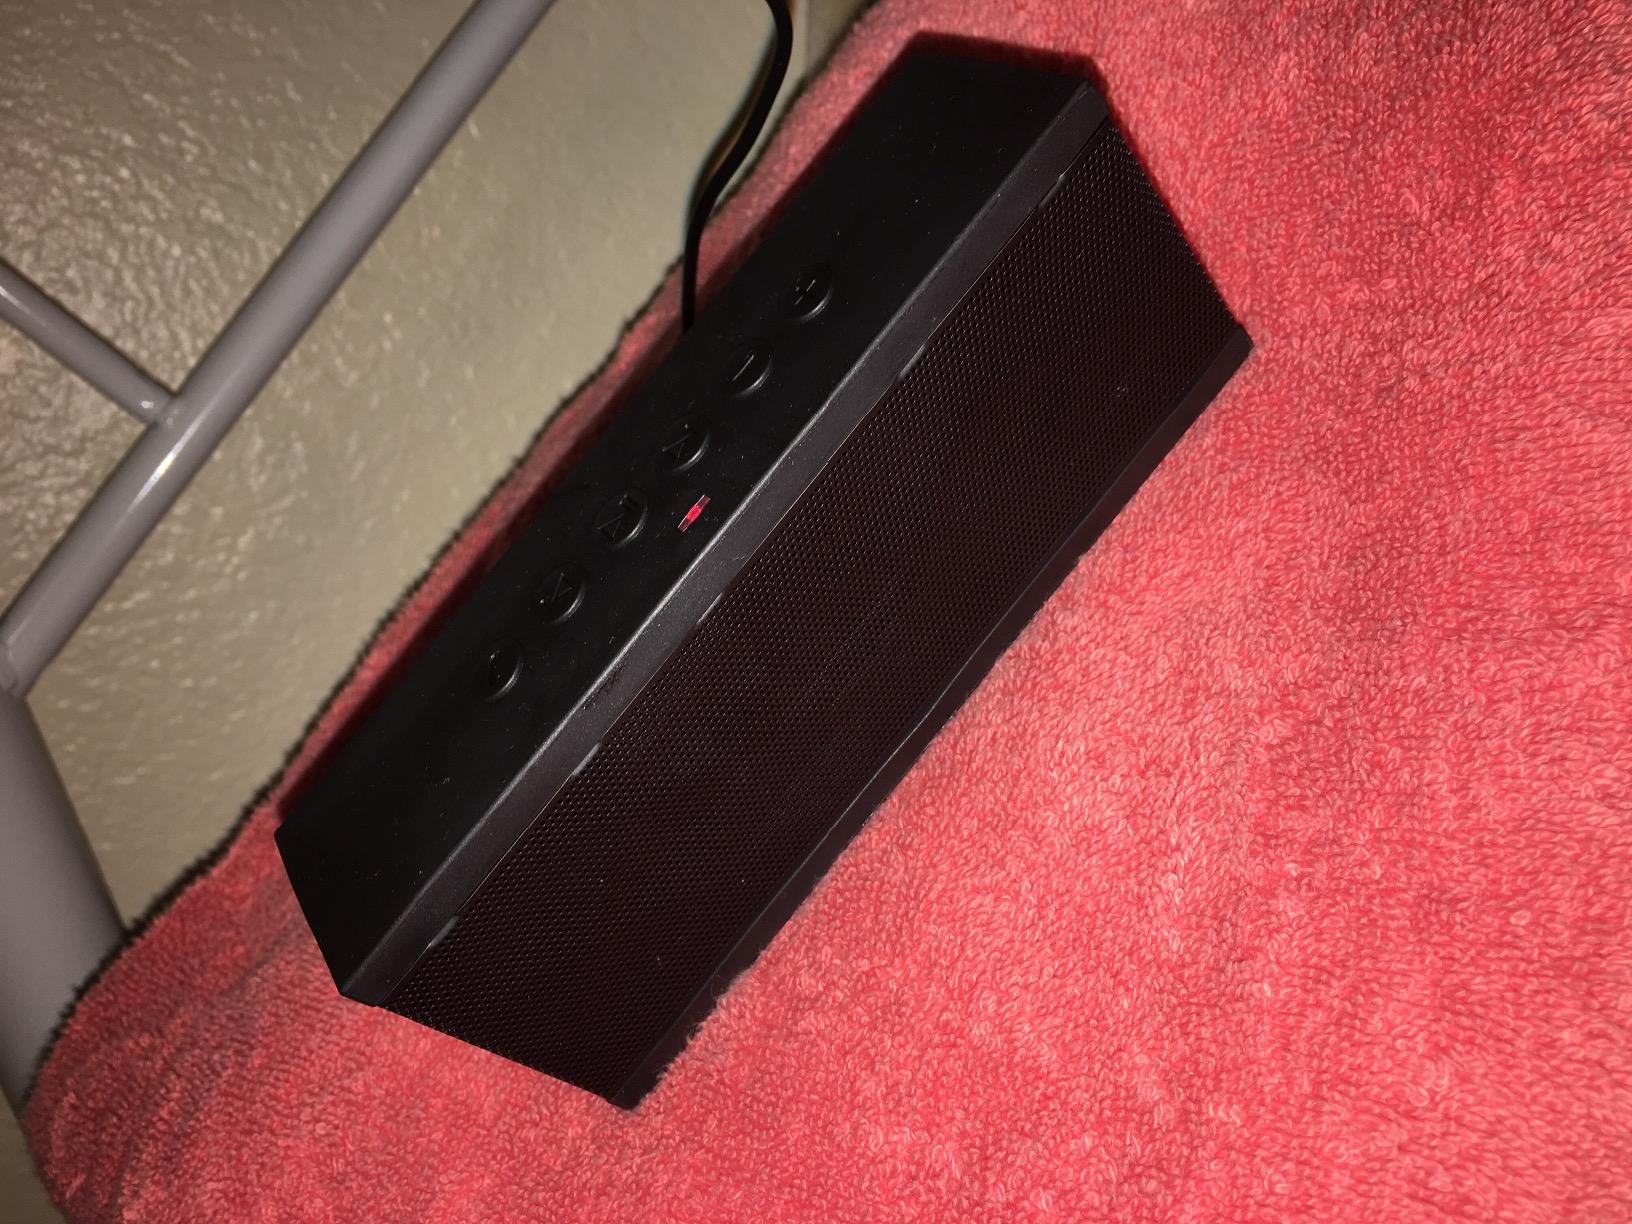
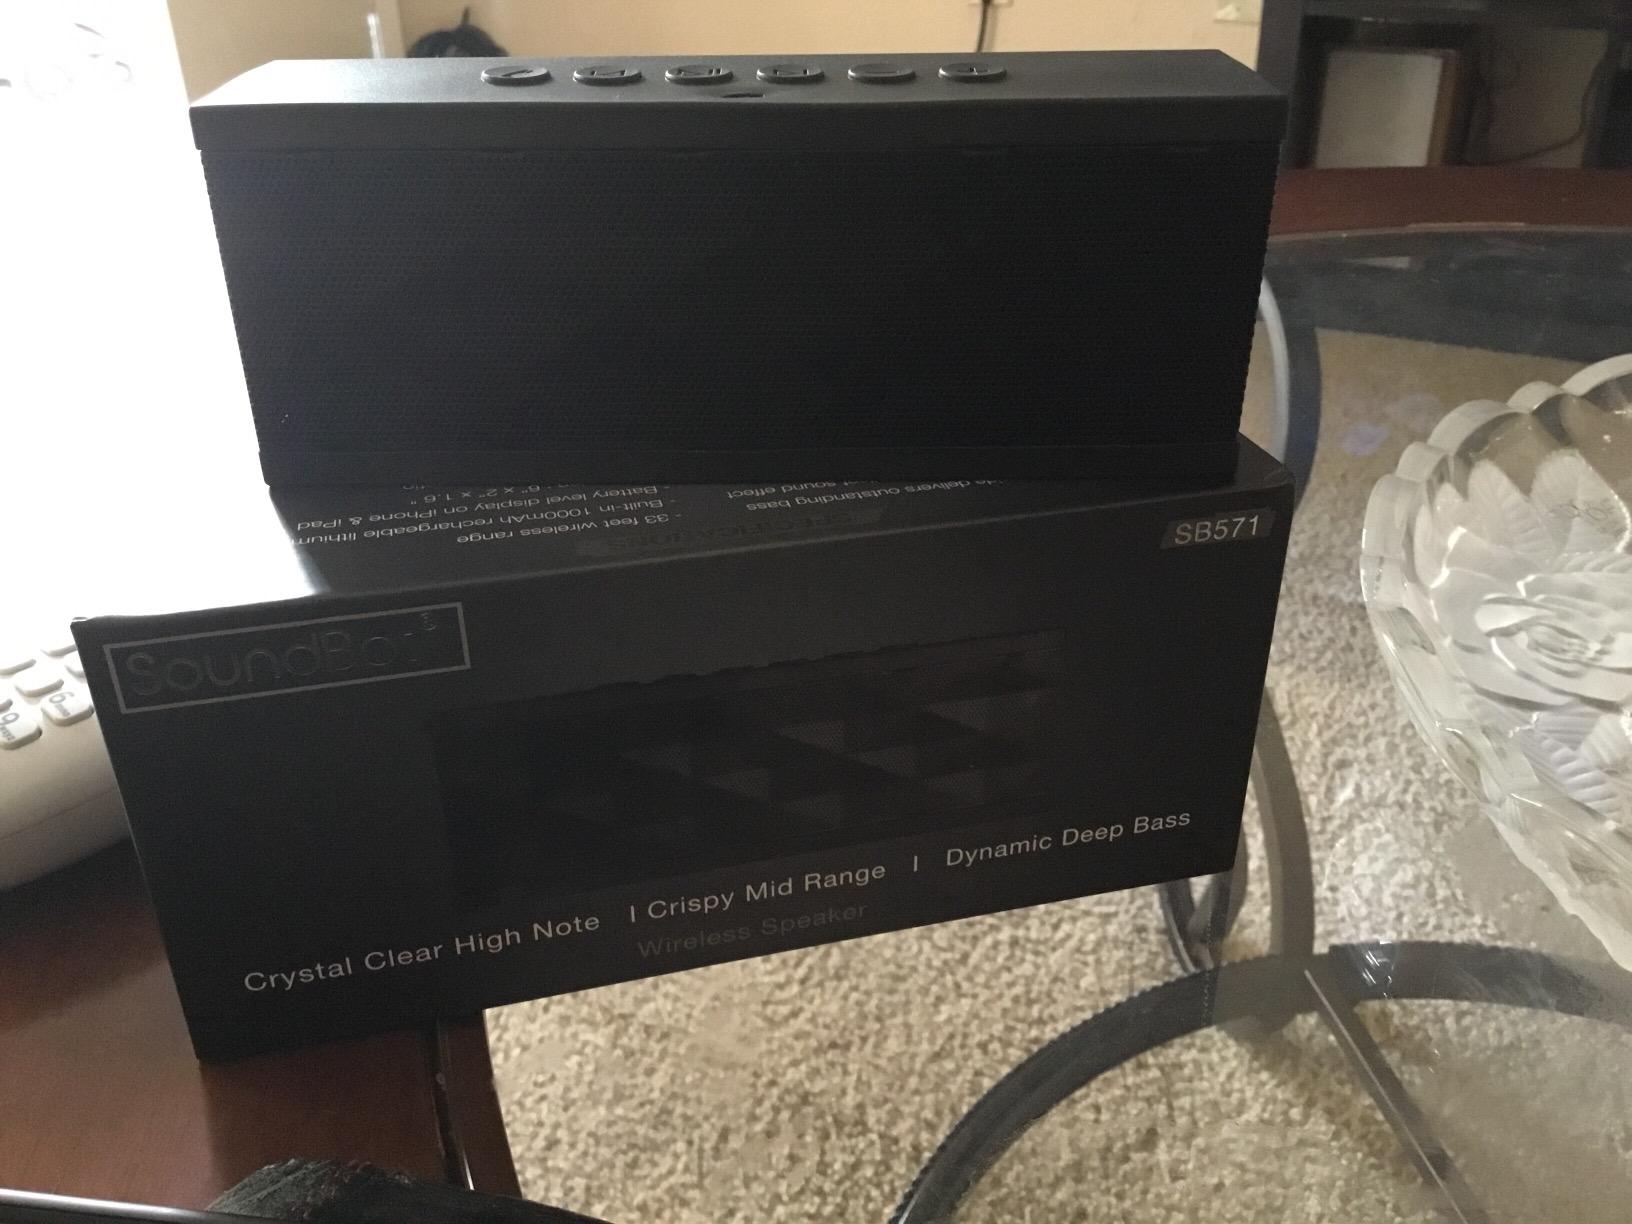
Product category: speaker
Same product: yes